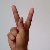
The image shows a hand gesture representing the letter 'K' in Indian Sign Language.